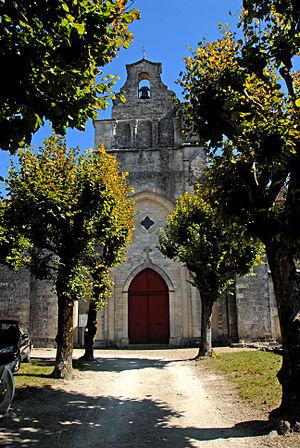
L'église Saint-Pierre de Marestay est une église catholique située à Matha, en France.